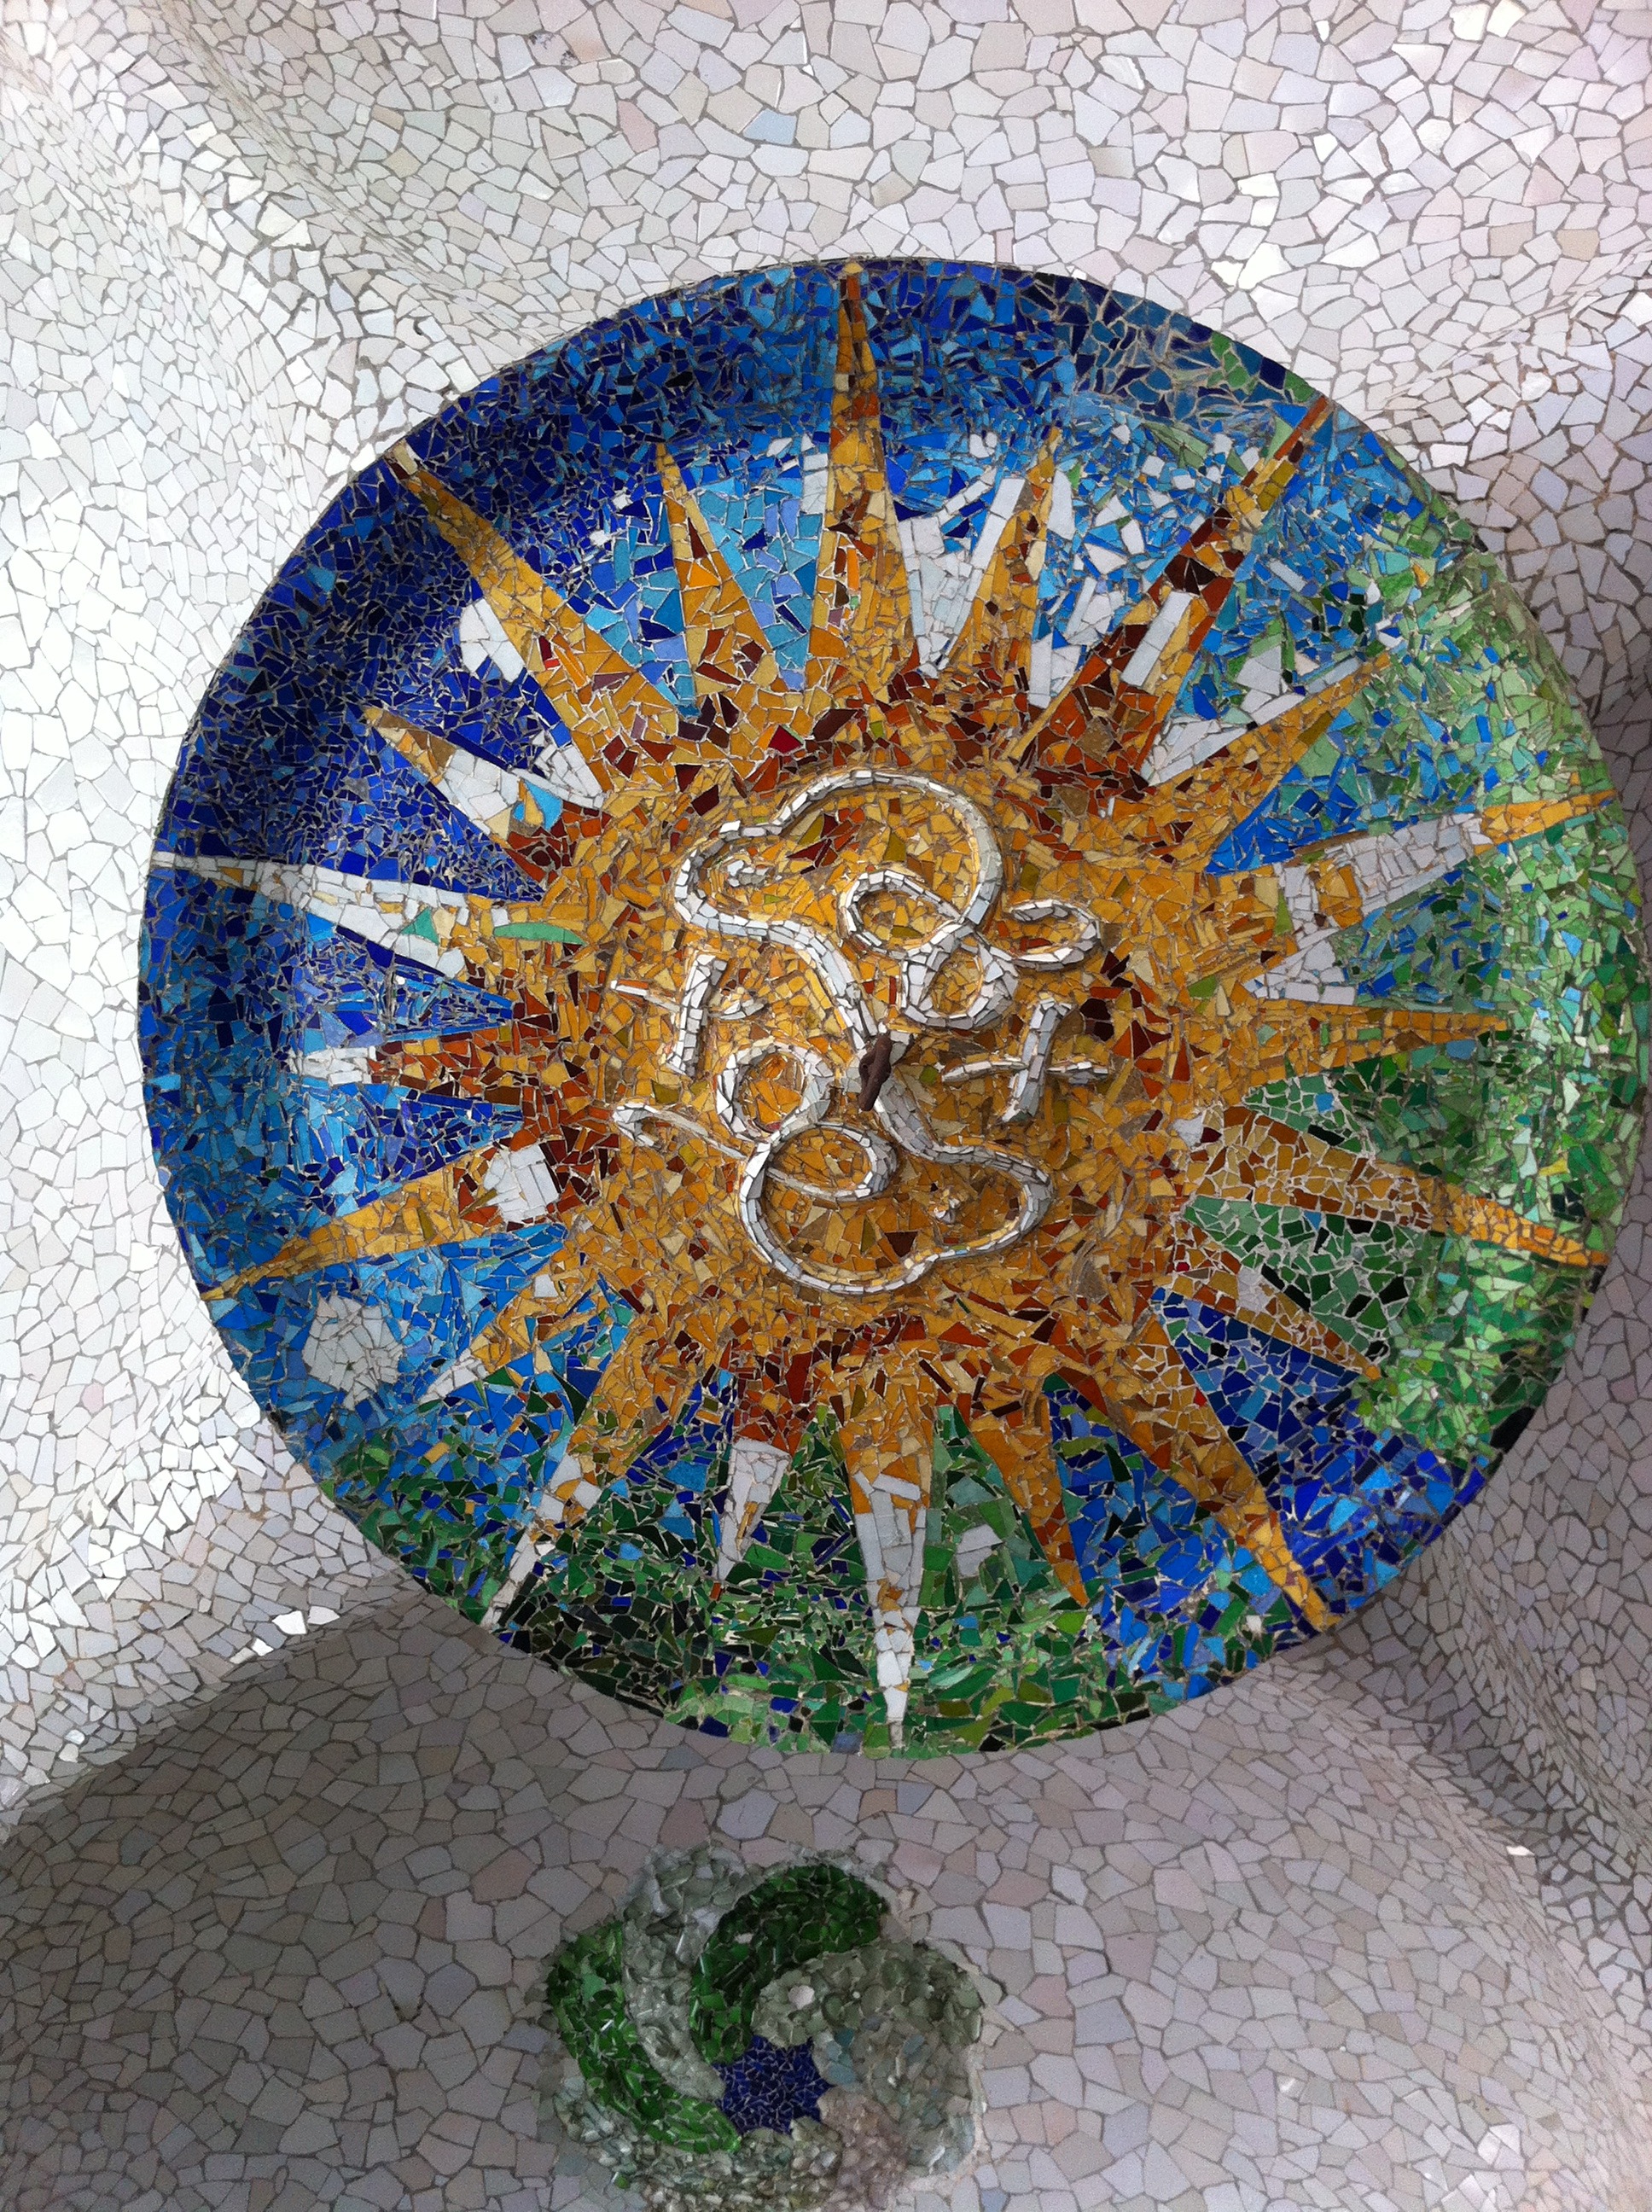
window, glass, barcelona, circle, sculpture, art, mosaic, gaudi, carving, garden gaud